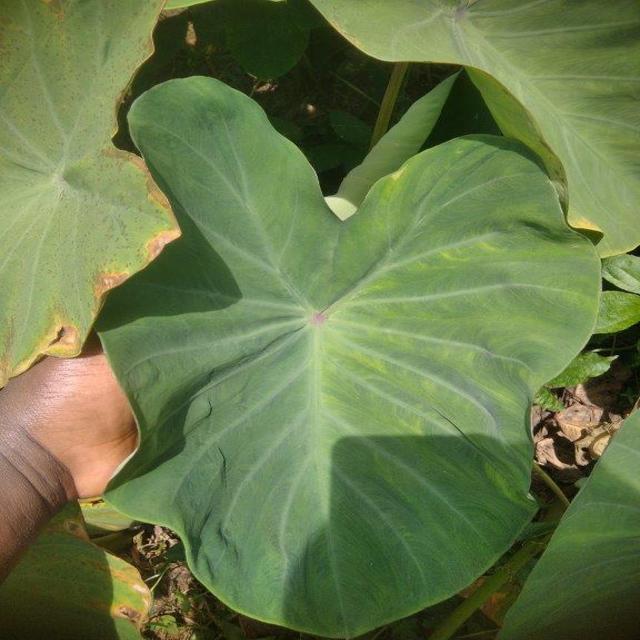
Label: Early_Blight